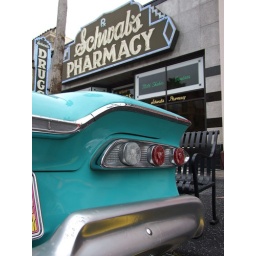
A blue car fender view of the local pharmacy in Beverley Hills